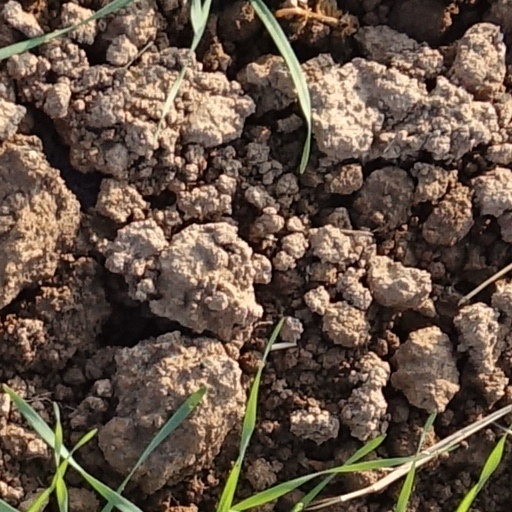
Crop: wheat